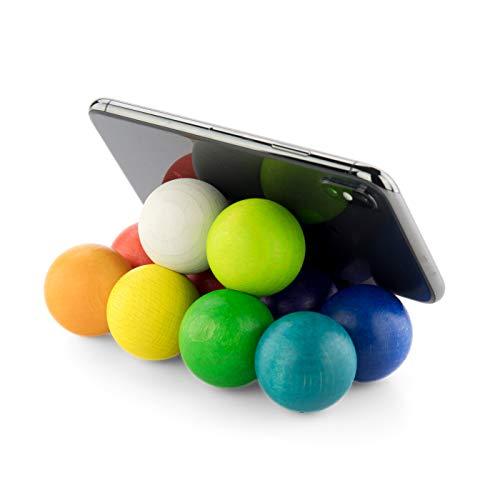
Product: PLAYABLE ART Ball, Spectrum 12
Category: Toys & Games | Novelty & Gag Toys | Fidget Toys | Fidget Blocks
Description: Take apart the balls and rearrange them for even more possibilities, and combine art ball with other products in the playableART turn connector series for additional designs.
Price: $19.95
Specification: ProductDimensions:6x6x2inches|ItemWeight:10.4ounces|ShippingWeight:10.4ounces(Viewshippingratesandpolicies)|ASIN:B07YVMW7H7|Itemmodelnumber:A0469|Manufacturerrecommendedage:3yearsandup